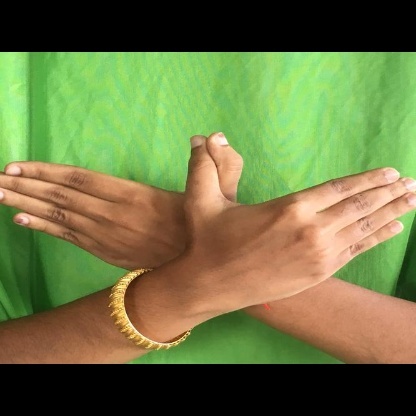
Mudra: Garuda